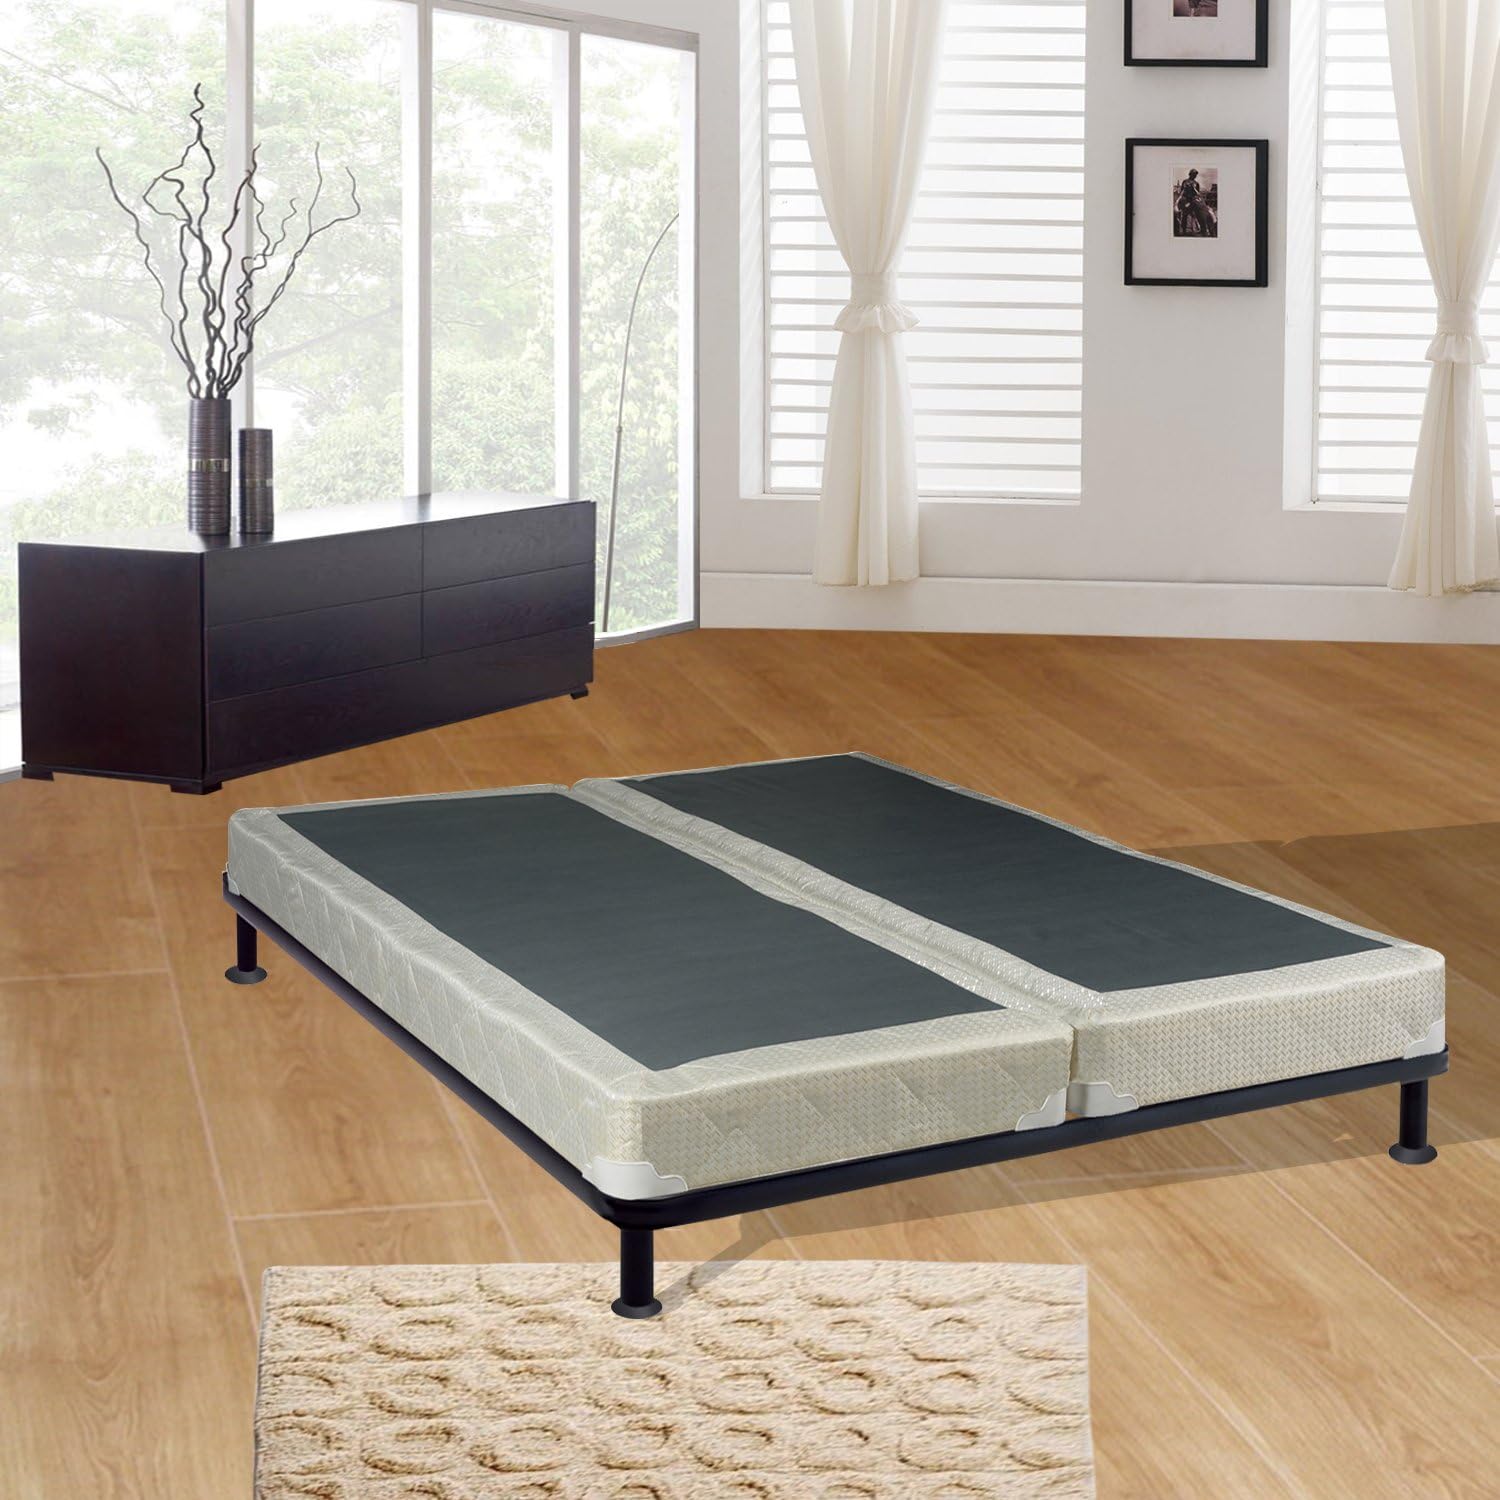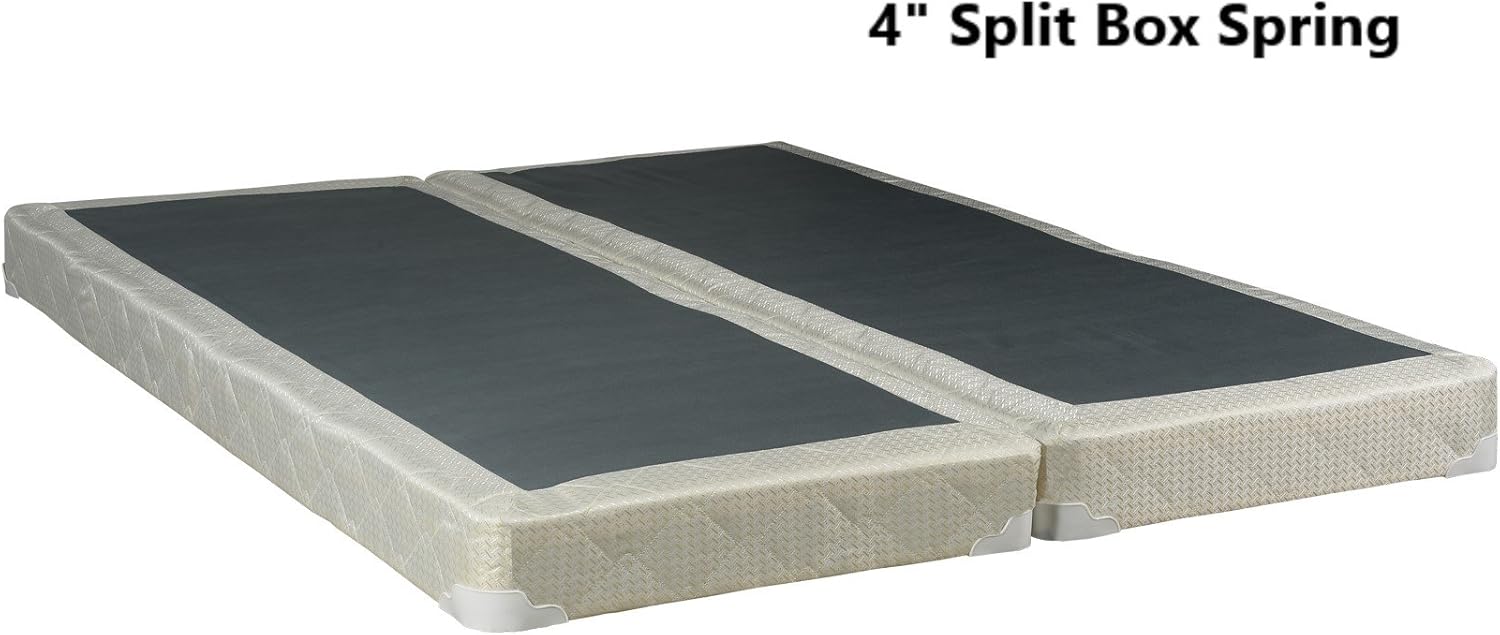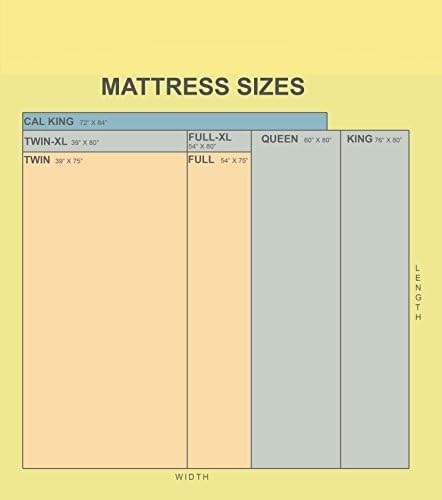
Mattress Solution Fully Assembled Long Lasting 4-Inch Split Box Spring/Foundation Set for Mattress, Queen, Size
Category: Amazon Home
Mattress Solution is a proud manufacturer of the finest quality mattresses & box Springs, with the highest standards in durability, quality, comfort, & beauty. All of our products are made in the USA to ensure that you get only the best! This item is part of our sensation collection, it has the following features: this box spring is uniquely designed to give you the kind of undisturbed sleep nature intended. continental boxmeets federal standards 1632 and 1633 fire code
Features: ▶𝐄𝐀𝐒𝐘 𝐓𝐎 𝐂𝐀𝐑𝐑𝐘: Box spring comes split in two to easily pass through narrow hallways & doors | ▶𝐒𝐓𝐑𝐎𝐍𝐆 𝐀𝐍𝐃 𝐒𝐓𝐔𝐑𝐃𝐘: made out of strong traditional wood structure, made of light yet dense lumber which prevents the box to loosen up and crack and keeps the mattress in perfect shape | ▶𝐖𝐎𝐑𝐊𝐒 𝐖𝐈𝐓𝐇 𝐀𝐋𝐋 𝐌𝐀𝐓𝐓𝐑𝐄𝐒𝐒𝐄𝐒: this box spring is good for all mattresses | ▶𝐍𝐎 𝐀𝐒𝐒𝐄𝐌𝐁𝐋𝐘 𝐑𝐄𝐐𝐔𝐈𝐑𝐄𝐃: Shipped fully assembled and ready to use, open the box and the mattress is ready to use | ▶𝐅𝐀𝐒𝐓 𝐒𝐇𝐈𝐏𝐏𝐈𝐍𝐆: Very Compact resulting fast and easy shipment | ▶𝐖𝐈𝐋𝐋 𝐖𝐎𝐑𝐊 𝐆𝐑𝐄𝐀𝐓 𝐖𝐈𝐓𝐇 𝐇𝐈𝐆𝐇𝐄𝐑 𝐏𝐑𝐎𝐅𝐈𝐋𝐄 𝐌𝐀𝐓𝐓𝐑𝐄𝐒𝐒𝐄𝐒: the 4 inch box spring will give a perfect height for you mattress | ▶ 𝐐𝐔𝐄𝐄𝐍 𝐒𝐈𝐙𝐄 𝐌𝐄𝐀𝐒𝐔𝐑𝐄𝐌𝐄𝐍𝐓𝐒: Length-79 inches x Width-59 x Height-4 Weighs-22 lbs. Box Dimensions: 79x39x8